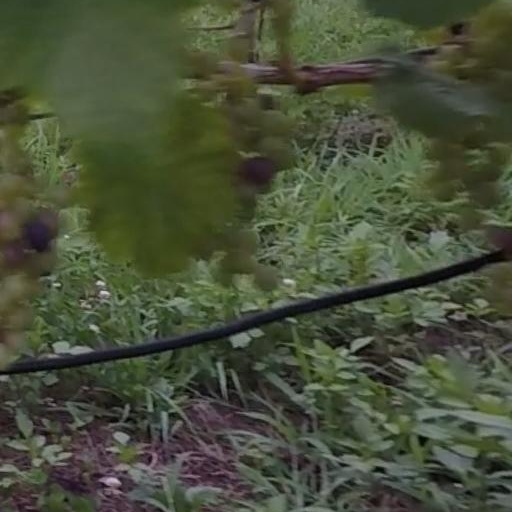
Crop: grape